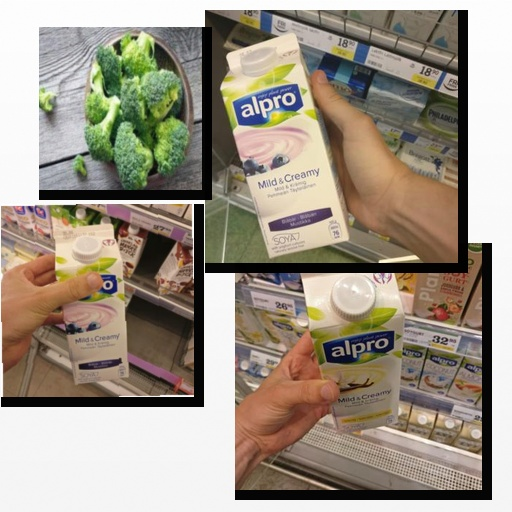
Food items: blueberry_soy_yogurt, broccoli, blueberry_soyghurt, vanilla_soy_yogurt